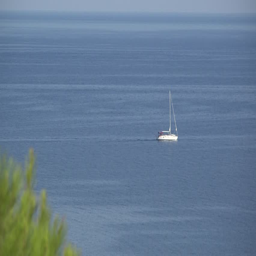
small white boat sailing away on the endless blue sea